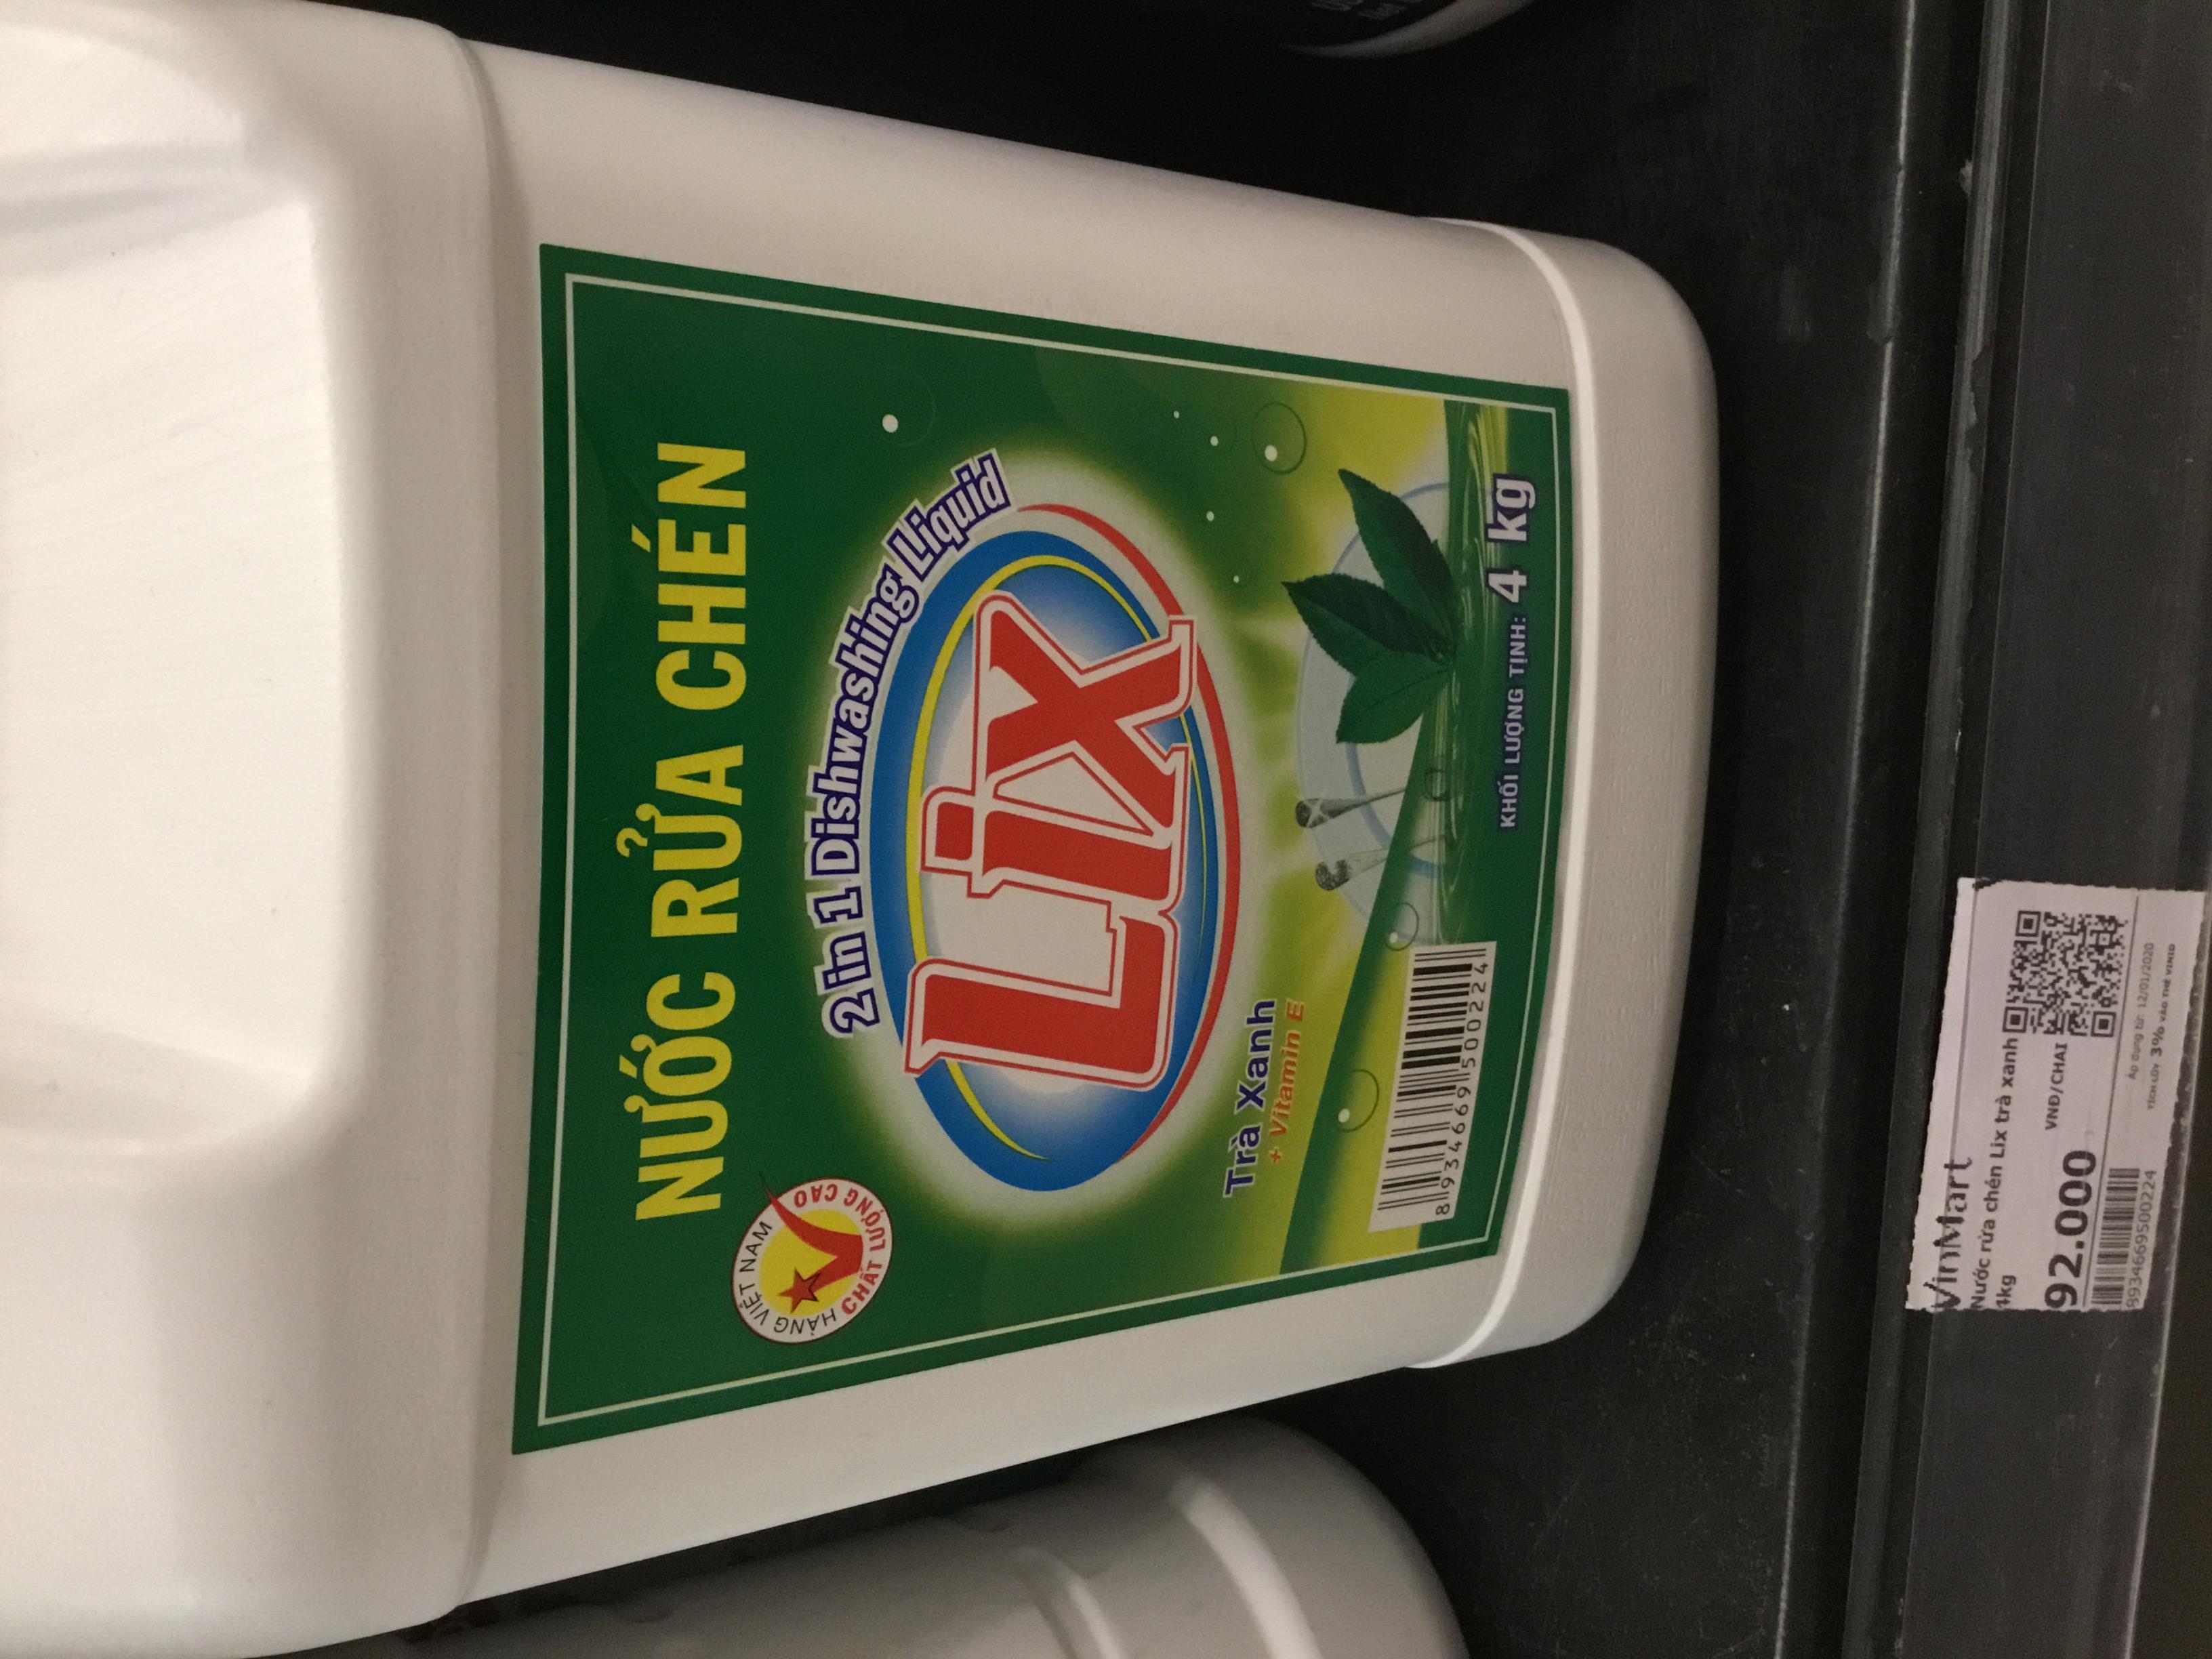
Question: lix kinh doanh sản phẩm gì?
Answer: lix kinh doanh sản phẩm nước rửa chén